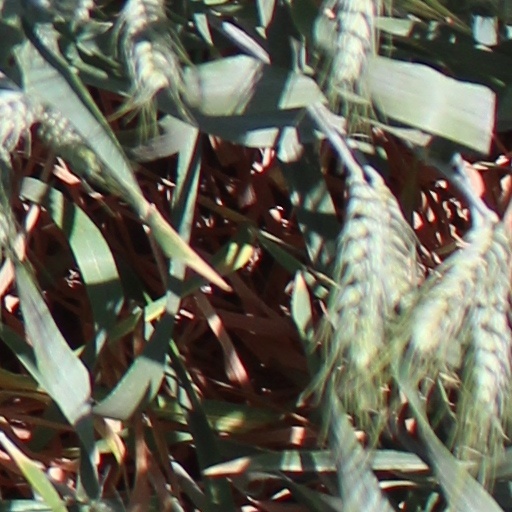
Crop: wheat